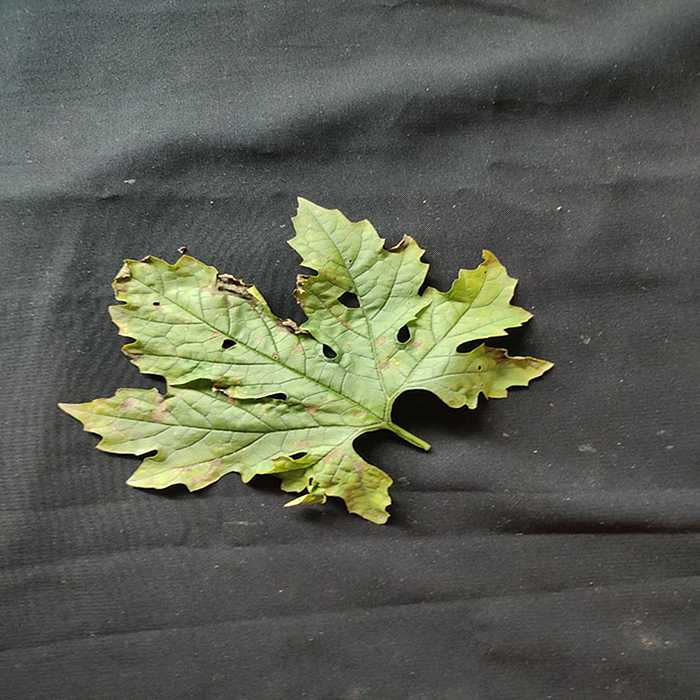
Plant: Bitter Gourd
Label: Downey mildew